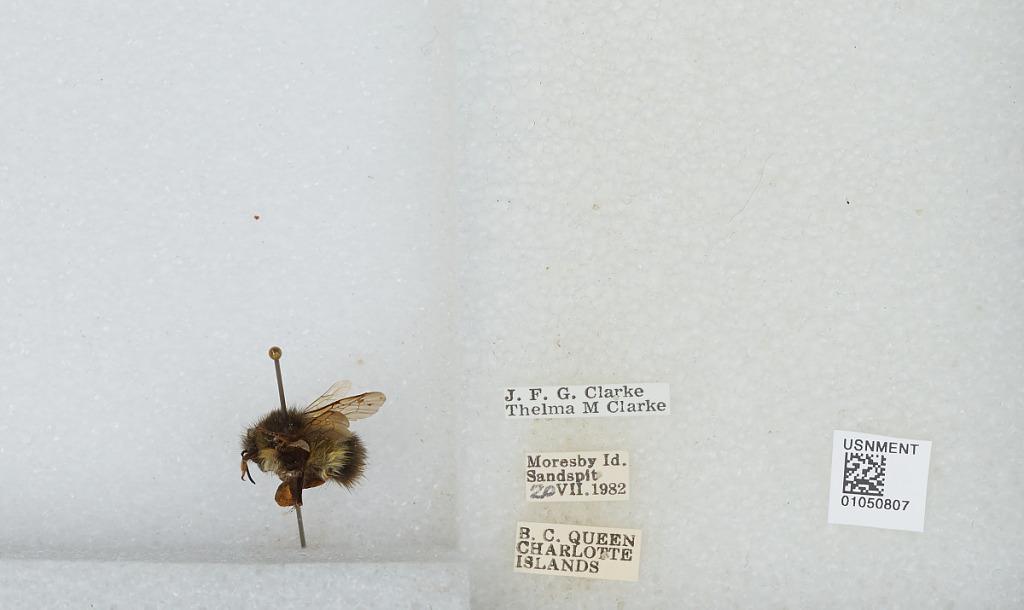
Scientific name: Bombus sp.
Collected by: J. Clarke & T. Clarke
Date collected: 1982-7-20
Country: Canada
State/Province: British Columbia
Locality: Moresby Island, Sandspit, Queen Charlotte Islands
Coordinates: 48.6994, -123.299